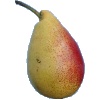
Label: Pear 2